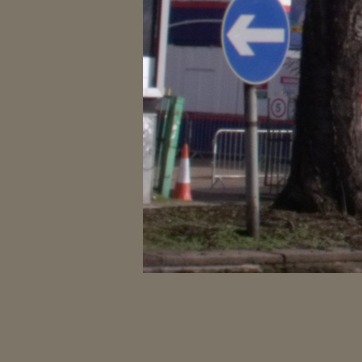
Material: plastic